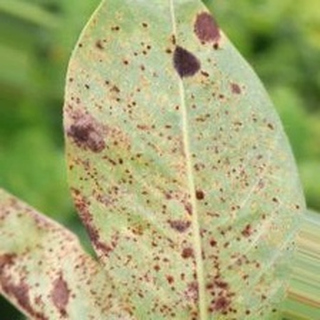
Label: groundnut_rust